KUUU

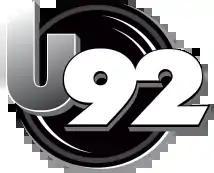
Previous logo as "U92"; a gold-colored version was used from 2019, while previous versions used the wordmark in blue and purple.

The station promoted hip-hop concert events such as the "U92 Summer Jam". In February 2019, KUUU held the "20th Anniversary Throwback Jam" concert at Vivint Arena to celebrate the 20th anniversary of "U92", headlined by Ice Cube.